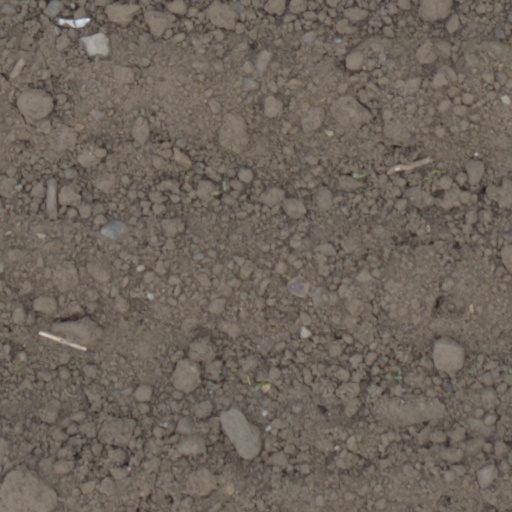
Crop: wheat